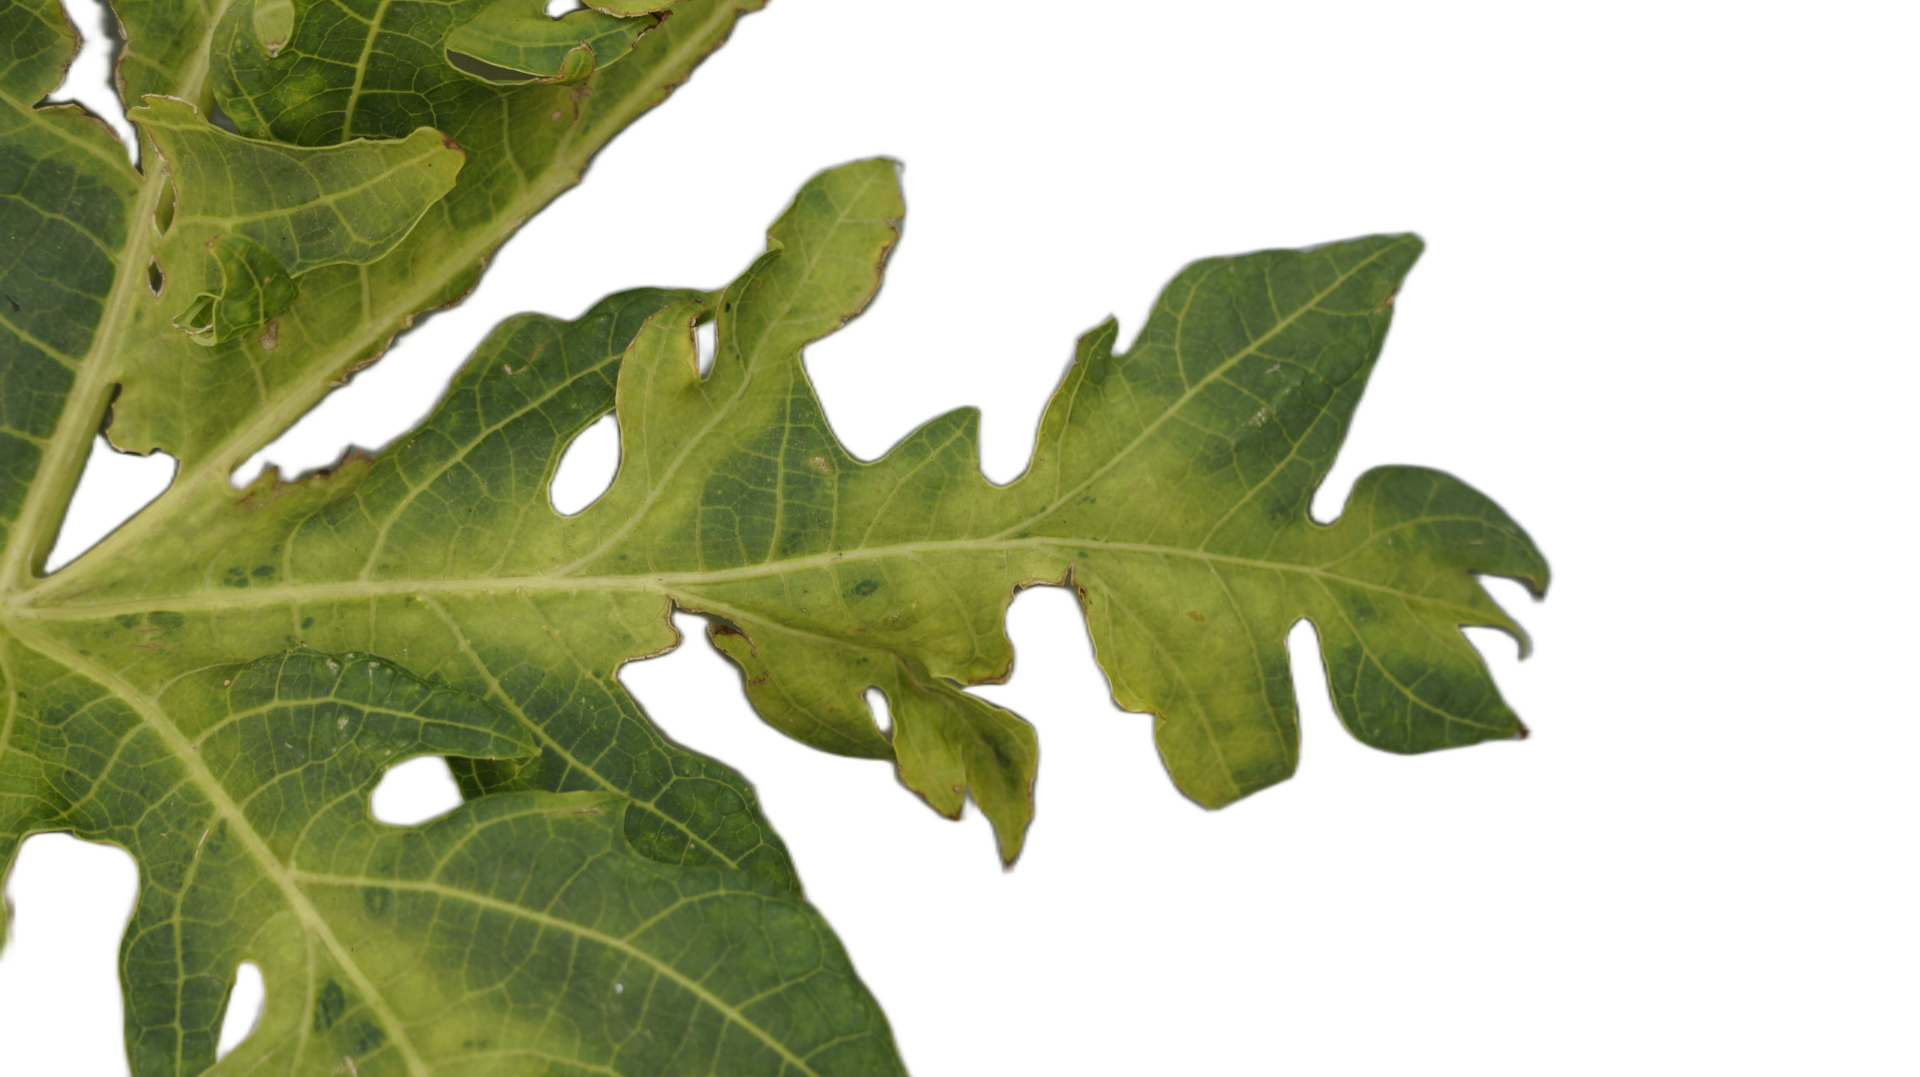
Crop: Papaya
Label: Bacterial_Blight